Philip Scrubb

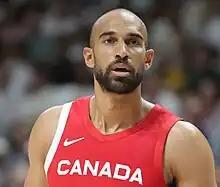
Scrubb with Canada in 2023

Philip Alexander Scrubb (born 27 November 1992) is a Canadian professional basketball player for Leyma Coruña of the Liga ACB.